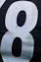
Number: 8